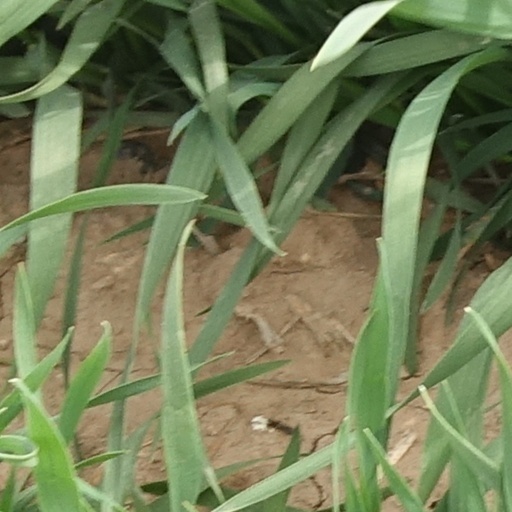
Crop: wheat